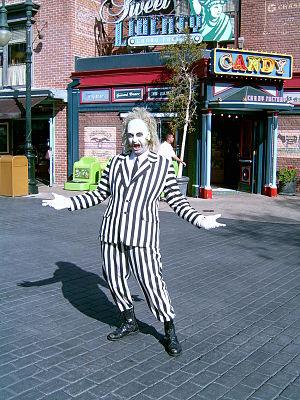
Beetlejuice — ou Bételgeuse au Québec — est un film américain de Tim Burton sorti en 1988. Dans cette comédie fantastique, deux jeunes mariés récemment décédés deviennent des fantômes hantant leur ancienne maison et font appel à un « bio-exorciste » pour faire fuir ses nouveaux occupants.